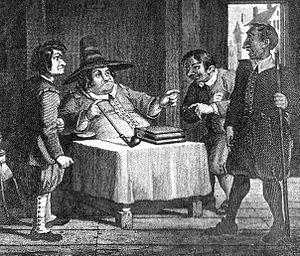
Wouter van Twiller fut le cinquième directeur de Nouvelle-Néerlande à l'emploi de la Compagnie néerlandaise des Indes occidentales.